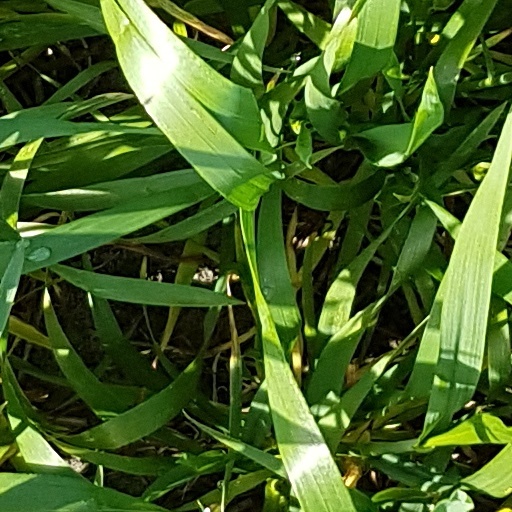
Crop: wheat